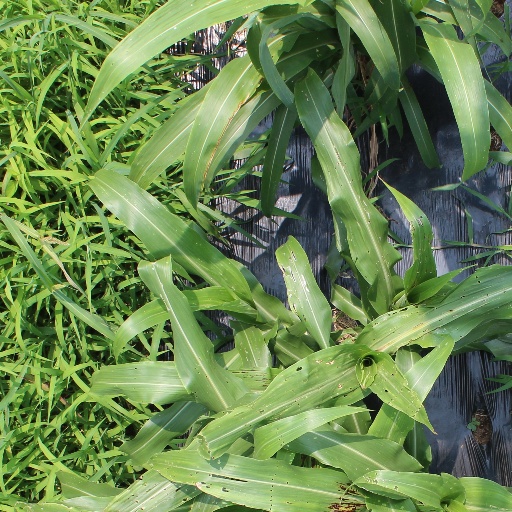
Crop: sorghum